Masłomęcz

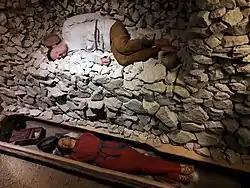
Reconstruction of the 3rd century Gothic grave from Masłomęcz in the National Museum of Lublin.

Masłomęcz is a village in the administrative district of Gmina Hrubieszów, within Hrubieszów County, Lublin Voivodeship, in eastern Poland, close to the border with Ukraine. It lies approximately south of Hrubieszów and south-east of the regional capital Lublin.